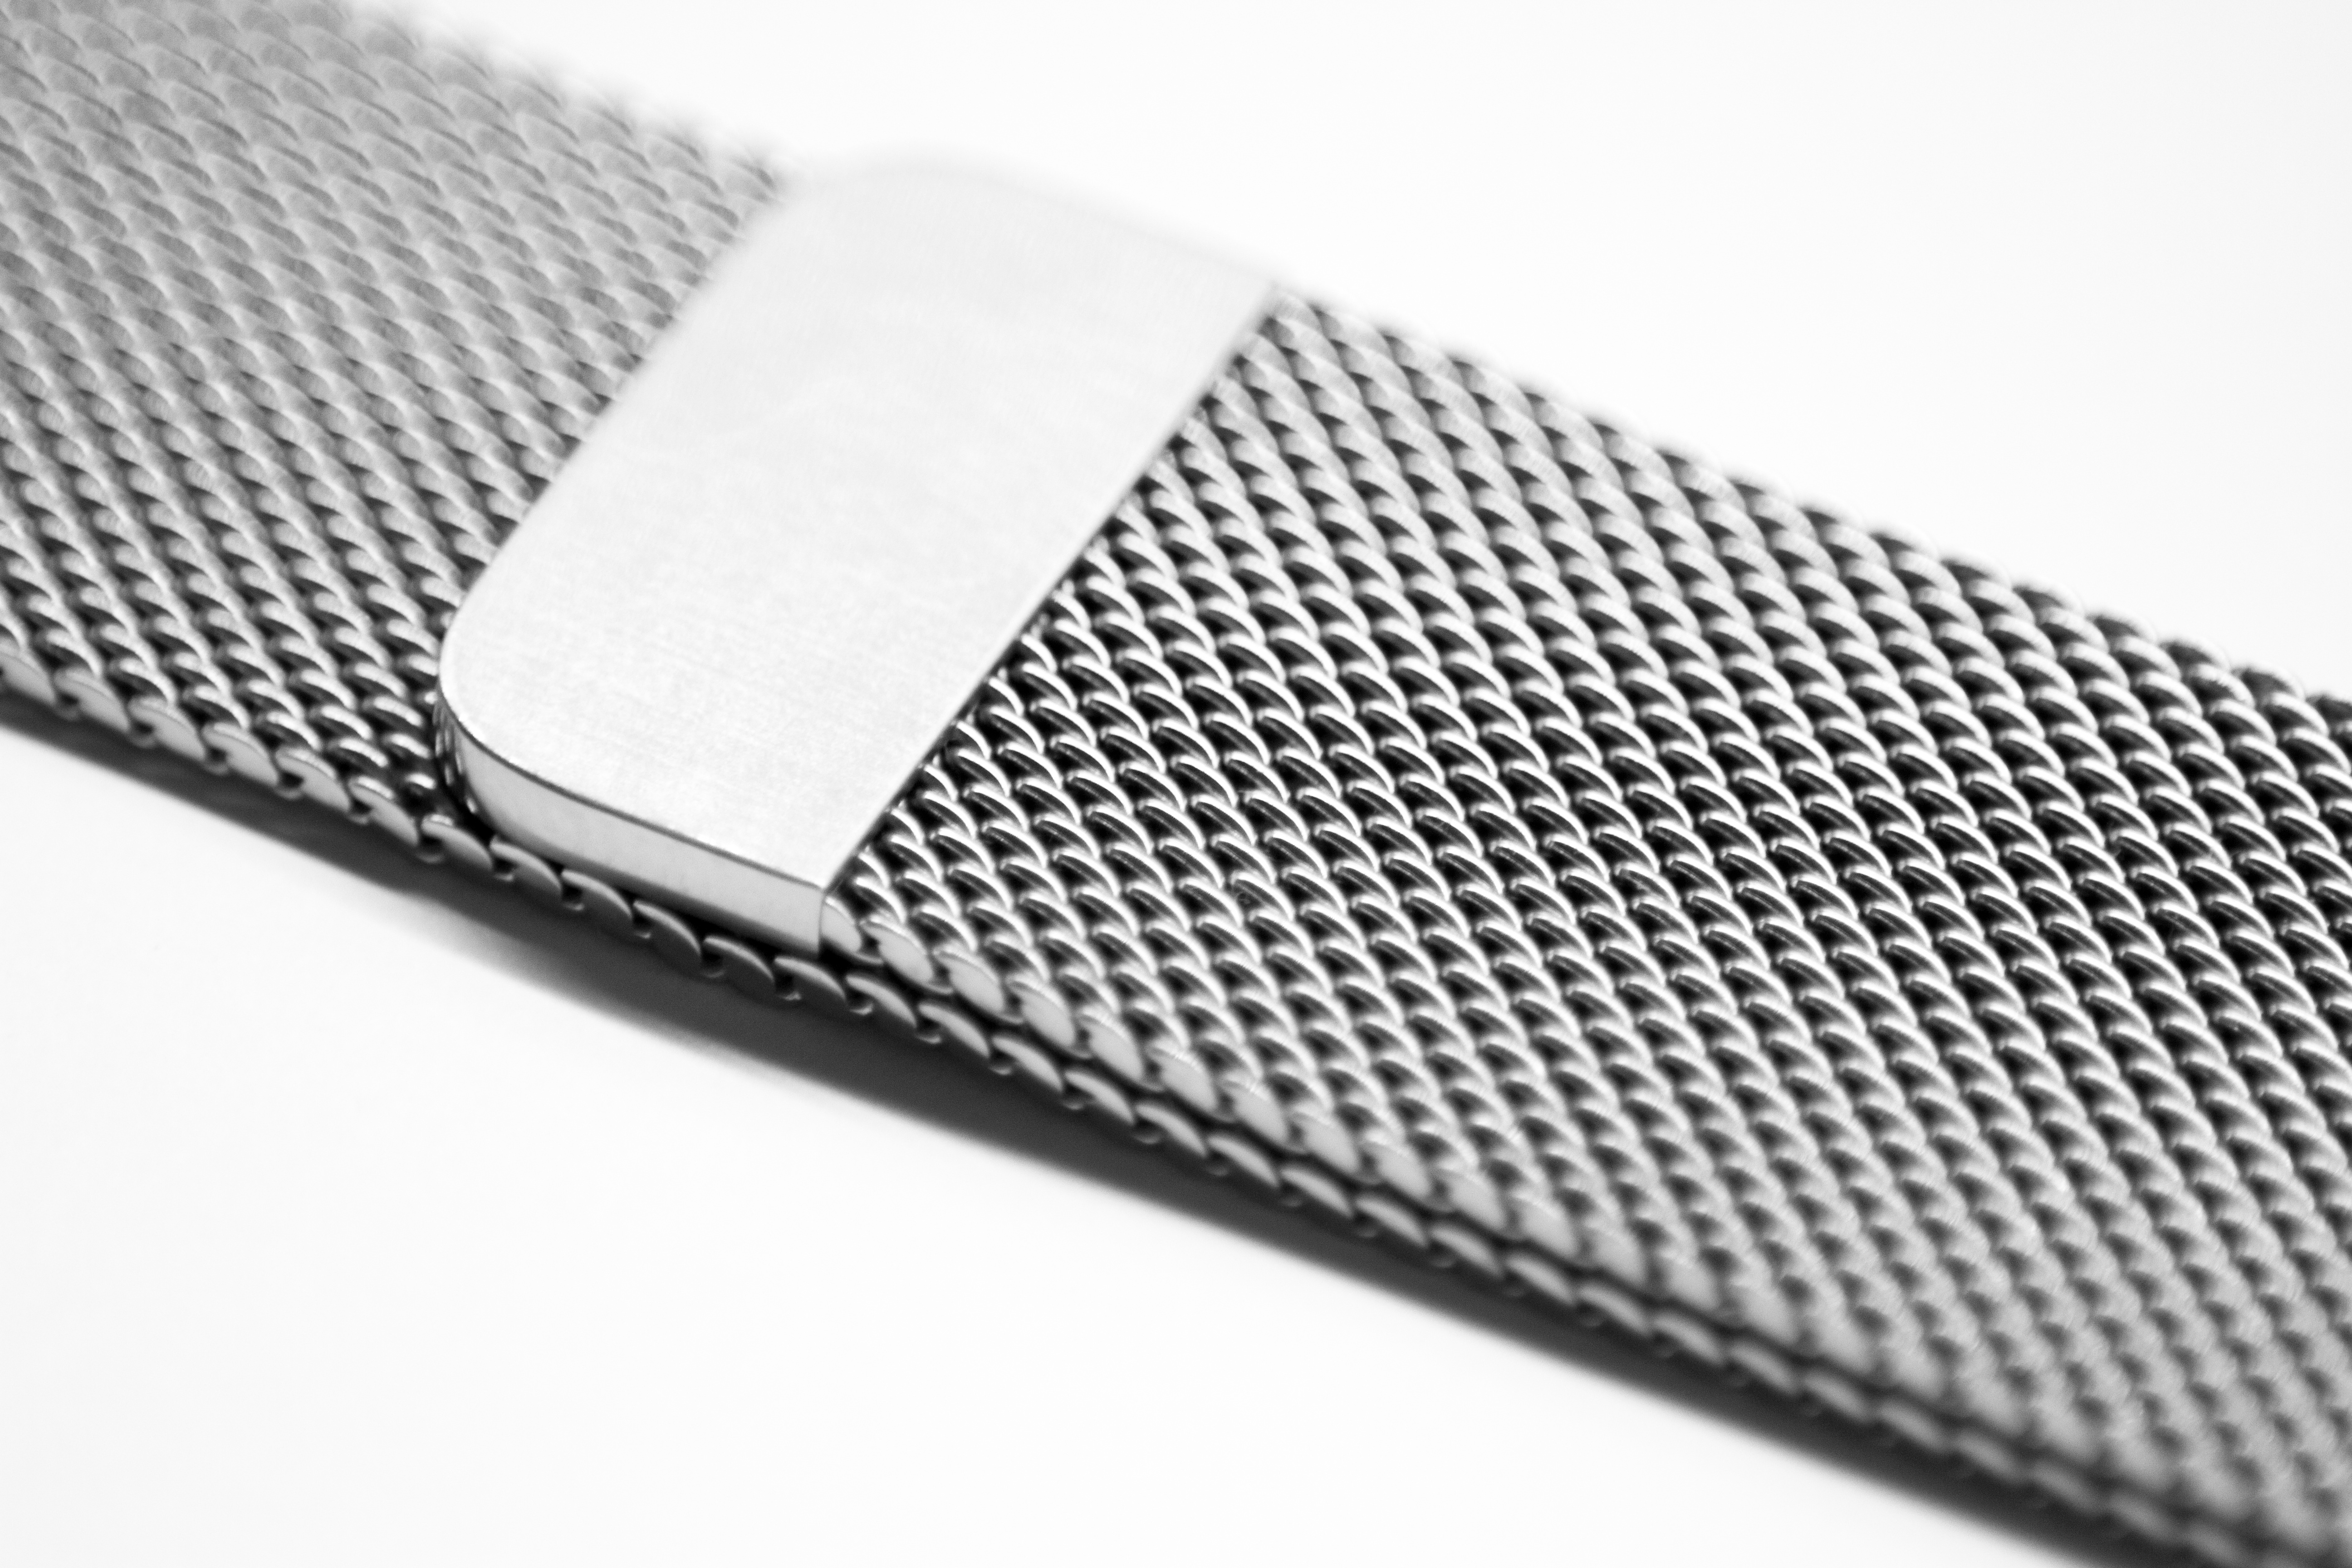
leather, material, brand